Domino effect

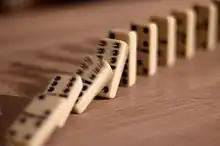
A falling line of dominoes, each knocking the next over

A domino effect is the cumulative effect produced when one event sets off a series of similar or related events, a form of chain reaction. The term is an analogy to a falling row of dominoes. It typically refers to a linked sequence of events where the time between successive events is relatively short. The term can be used literally (about a series of actual collisions) or metaphorically (about causal linkages within systems such as global finance or politics).